Presidio Modelo

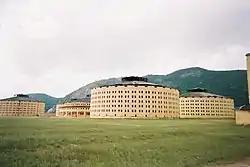
Presidio Modelo in 2005

The Presidio Modelo was a "model prison" with panopticon design, built on the Isla de Pinos ("Isle of Pines"), now the Isla de la Juventud ("Isle of Youth"), in Cuba. It is located in the suburban quarter of Chacón, Nueva Gerona.